Dive planning

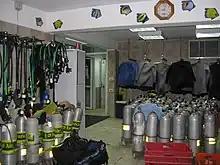
Diving equipment in storage

A recreational diver may expect many of these items to be arranged by the service provider (the dive boat operator, shop, or school providing the transport to the dive site and organising the dive). Technical diving is less constrained by legislation than professional diving, but risk analysis may indicate similar equipment to be necessary or desirable for a specific dive.